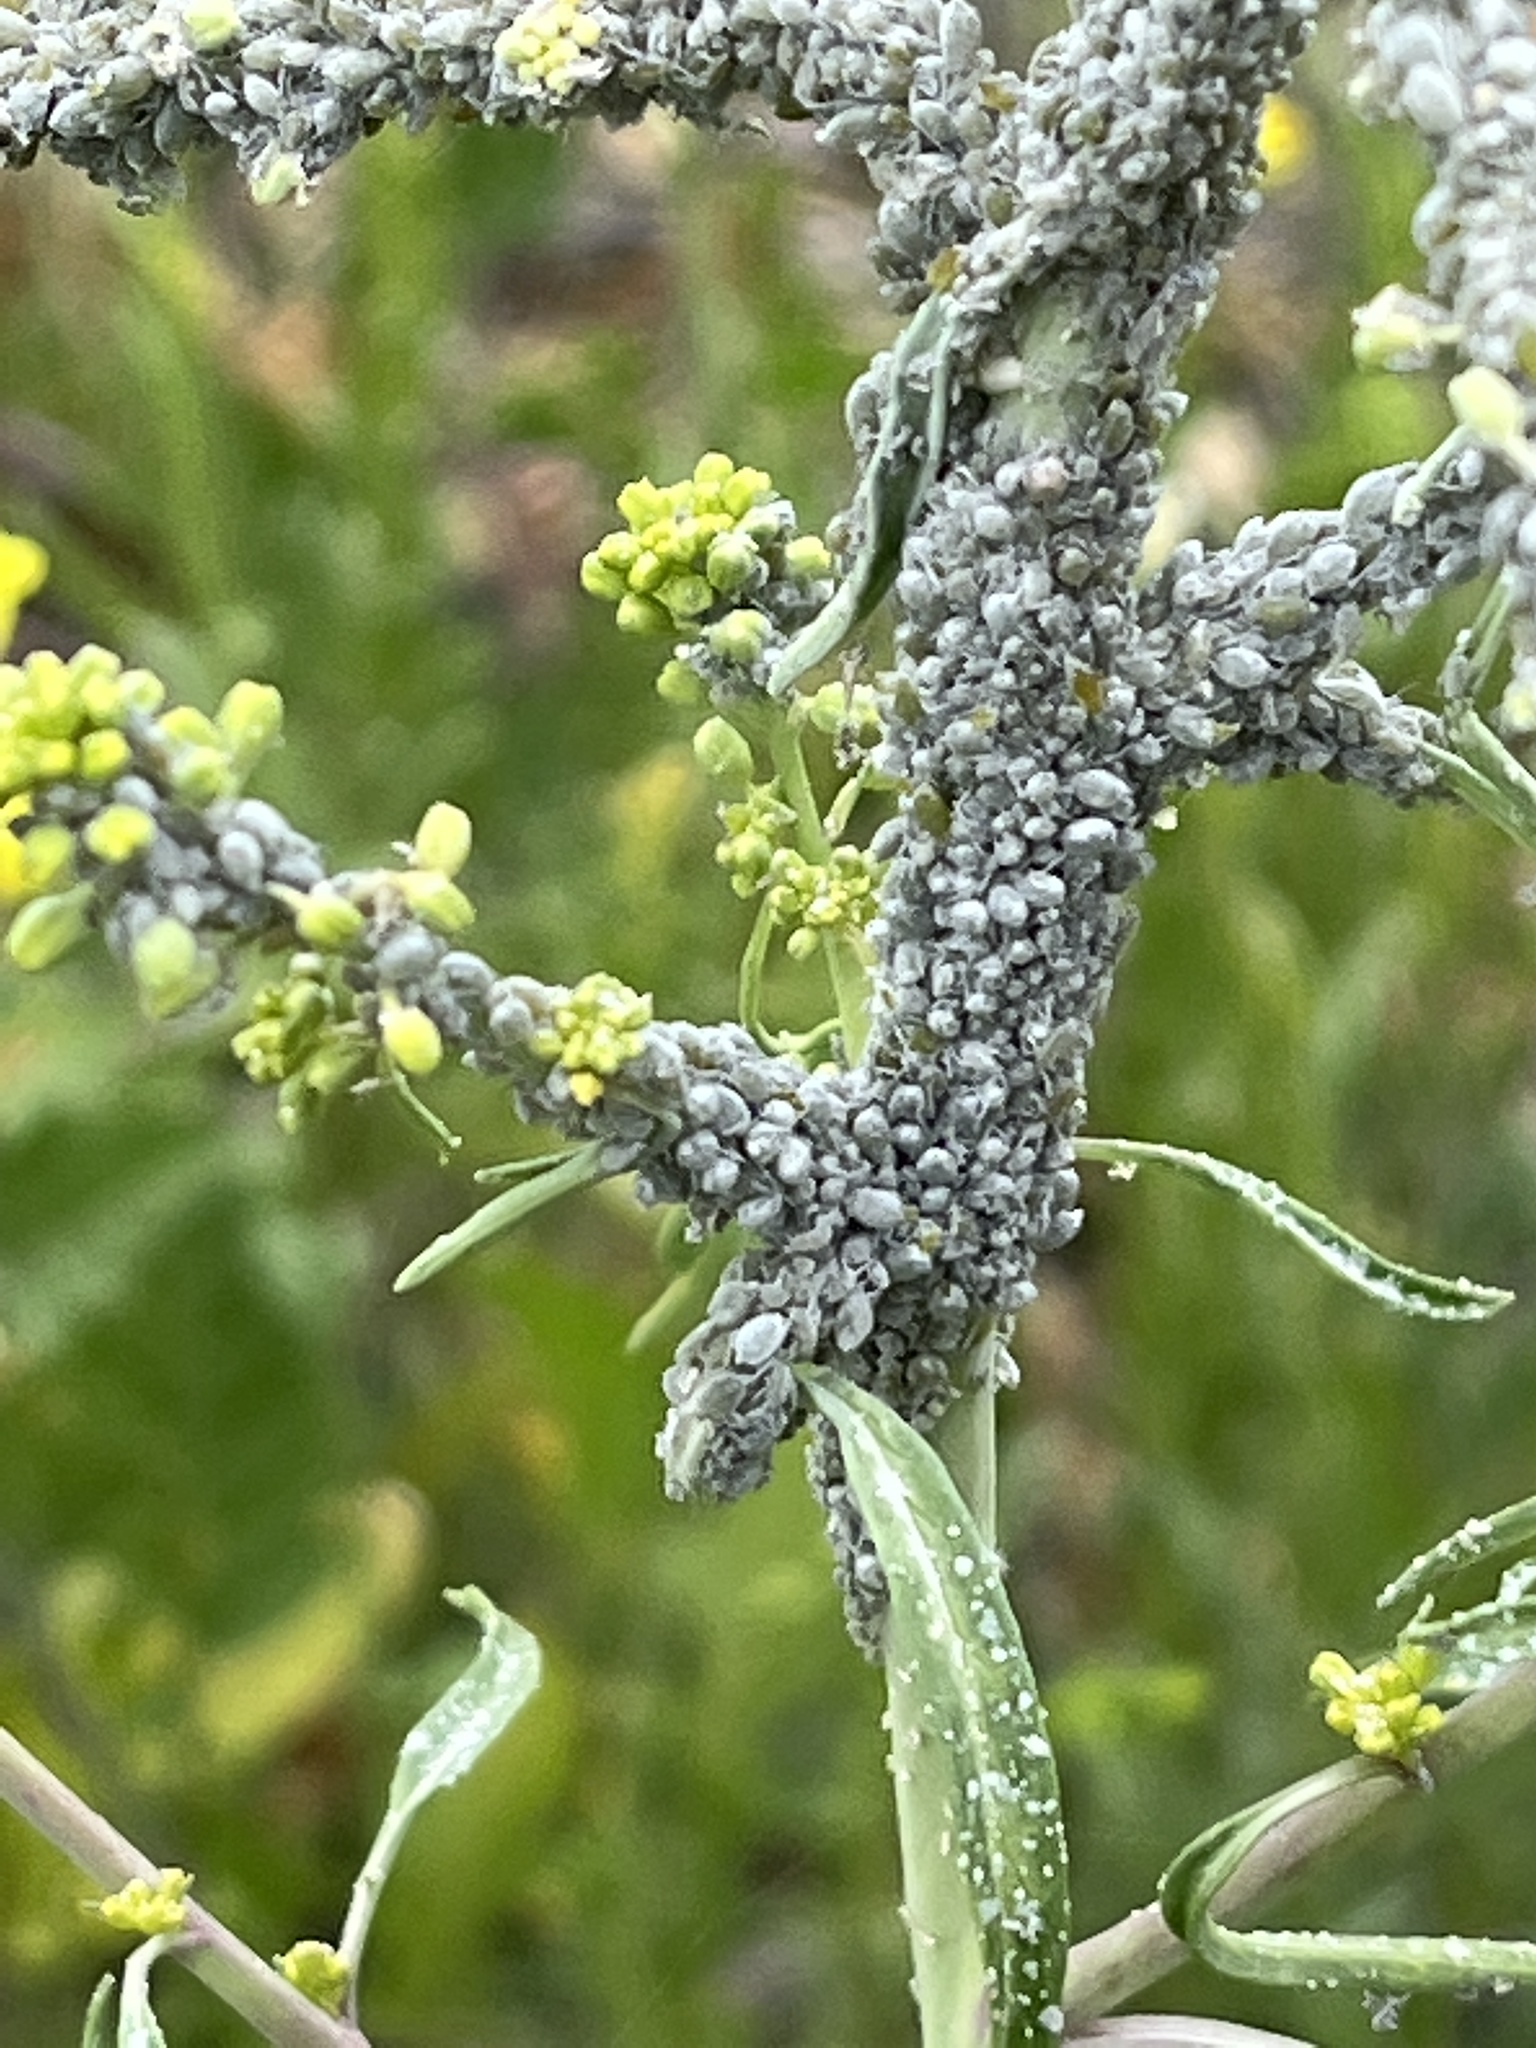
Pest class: cabbage_aphid